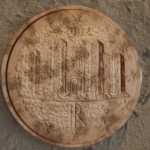
Coin value: 1cent
Country: it
Edition: standard